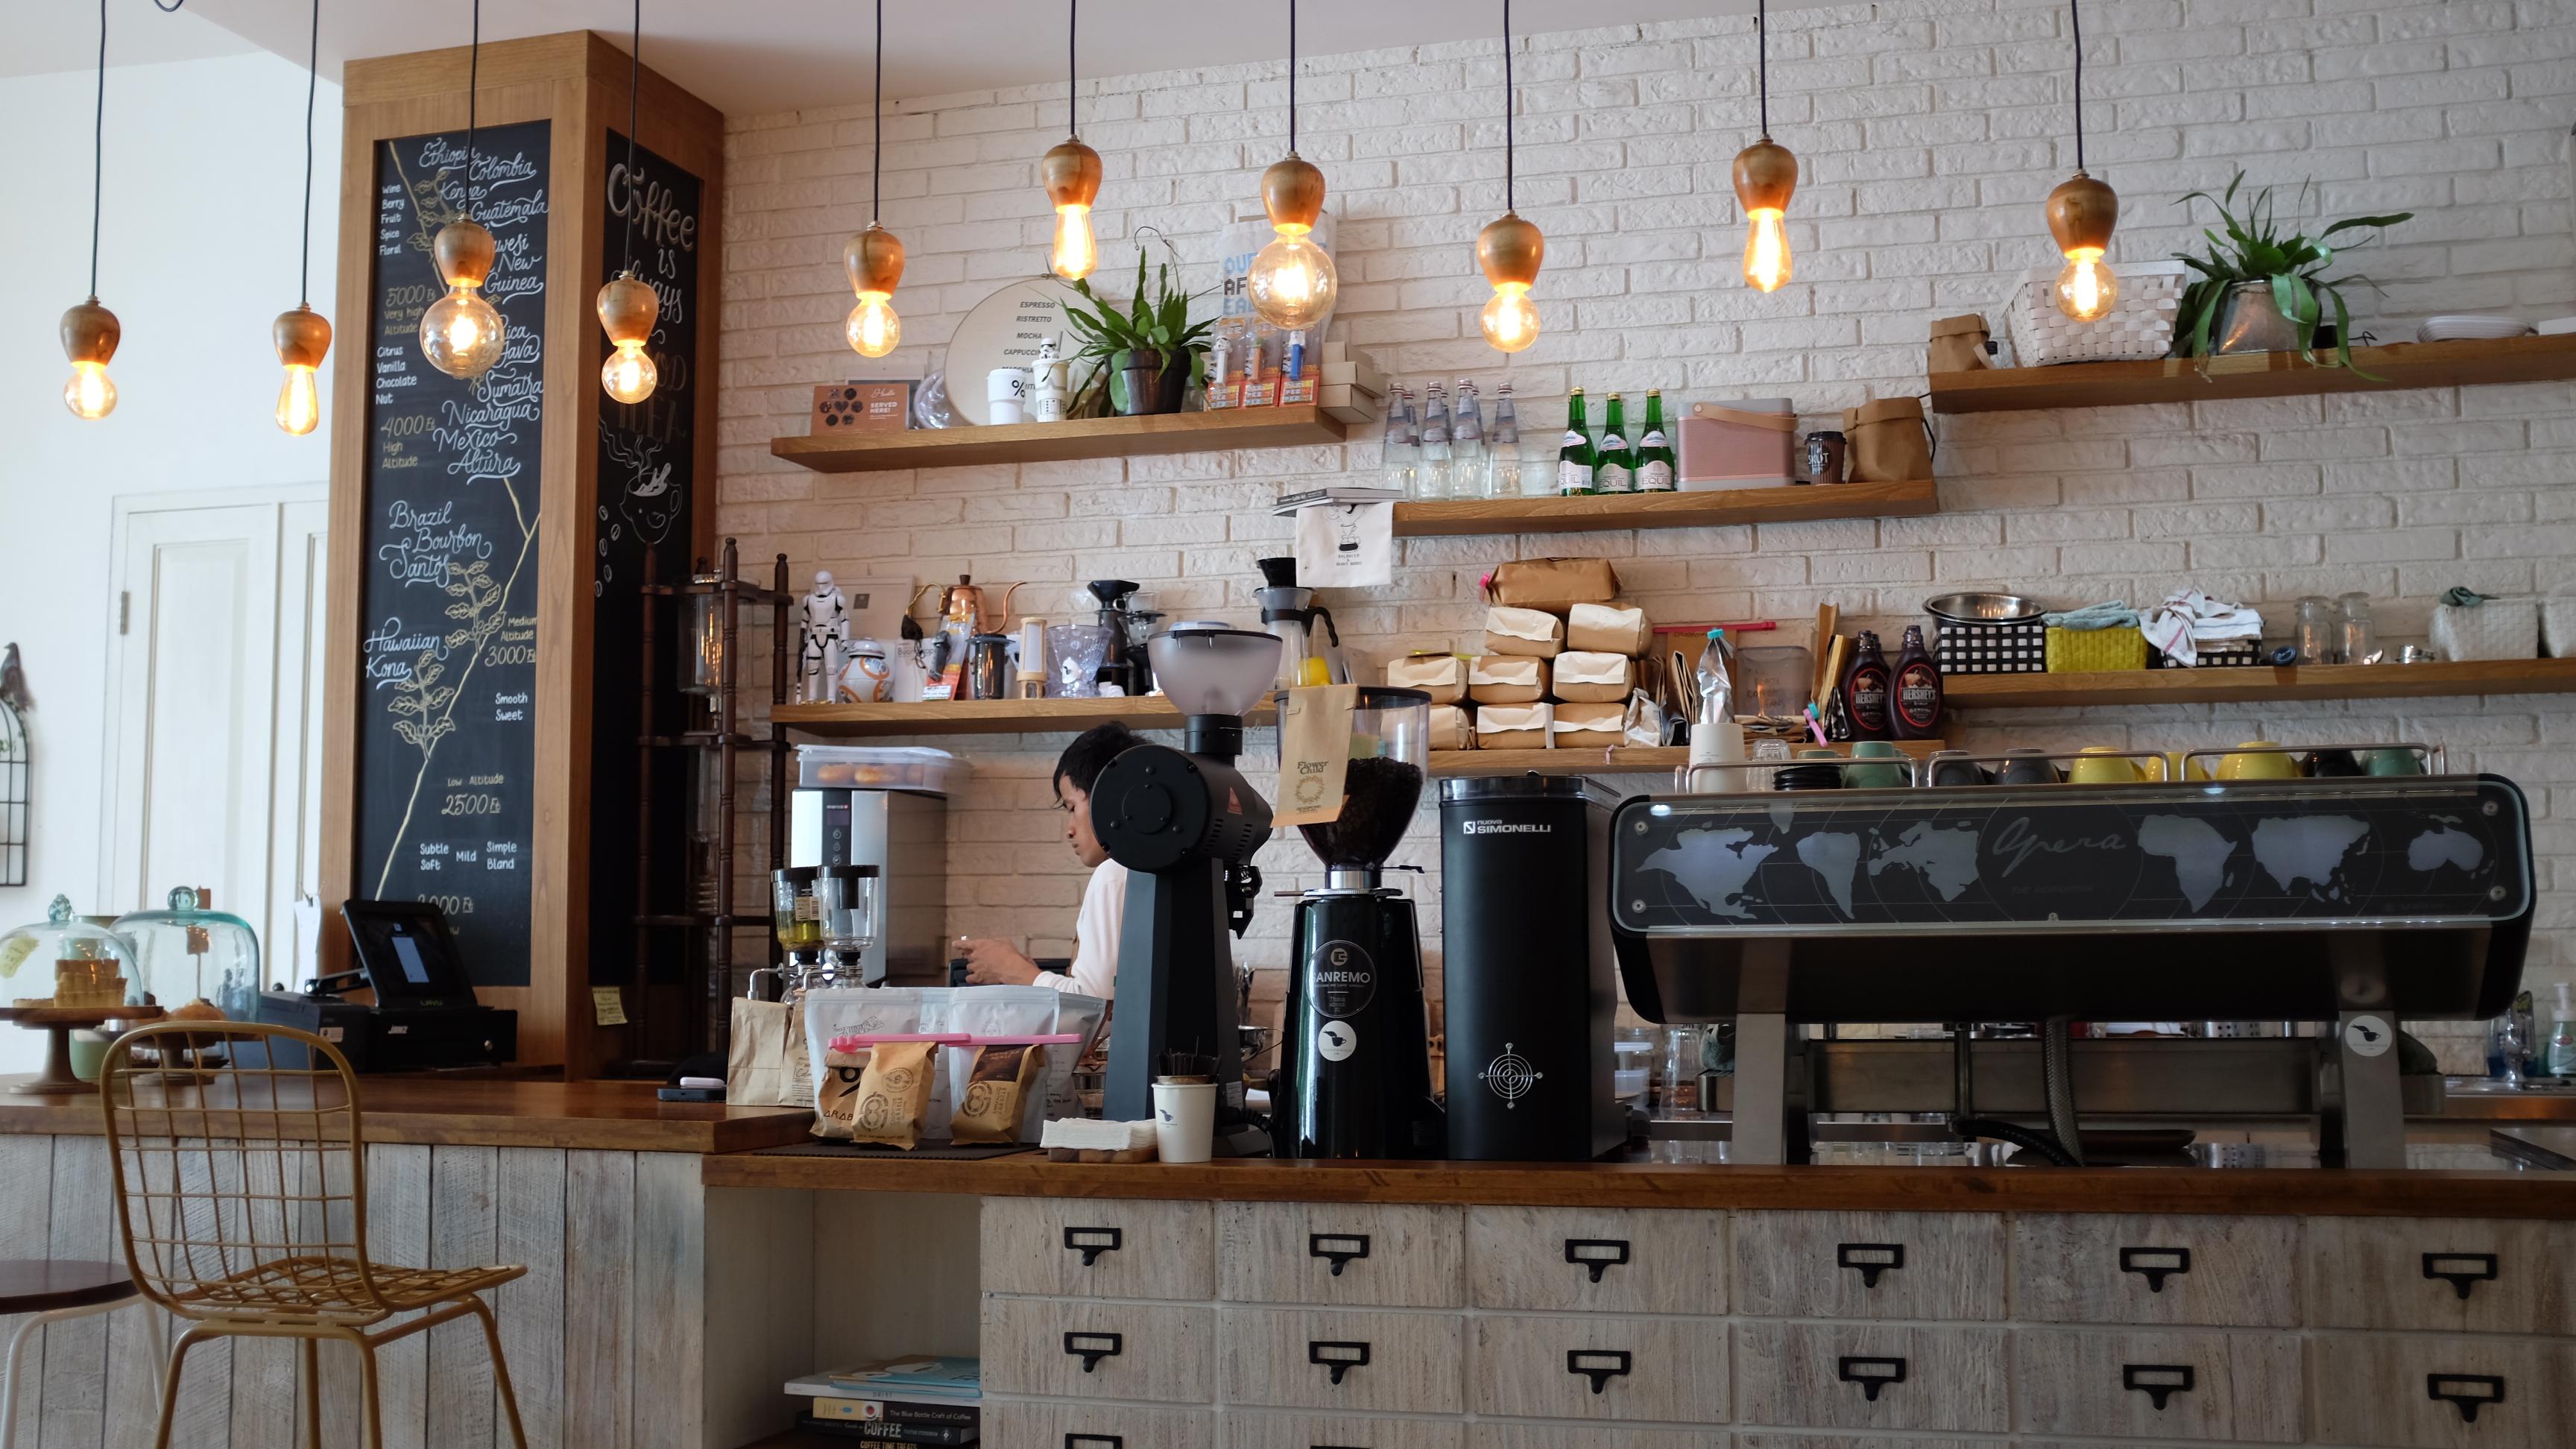
man, coffee shop, chair, restaurant, home, male, bar, counter, decoration, food, property, room, coffee maker, interior design, lights, design, estate, barista, cabinetry